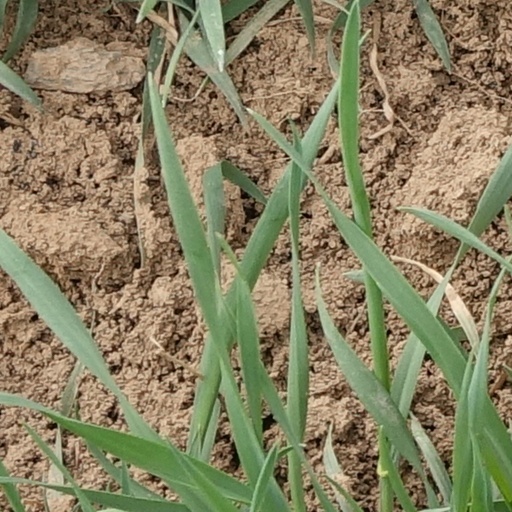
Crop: wheat